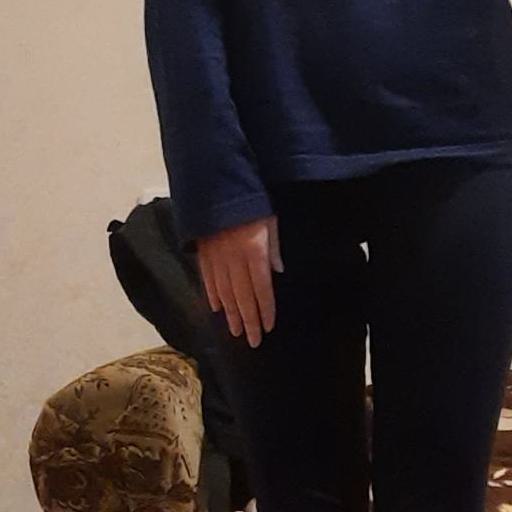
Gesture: no_gesture